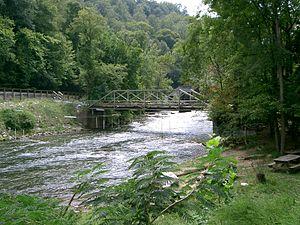
La Nantahala est une rivière dans la forêt nationale de Nantahala dans l'ouest de l'État de Caroline du Nord aux États-Unis, près du parc national des Great Smoky Mountains.